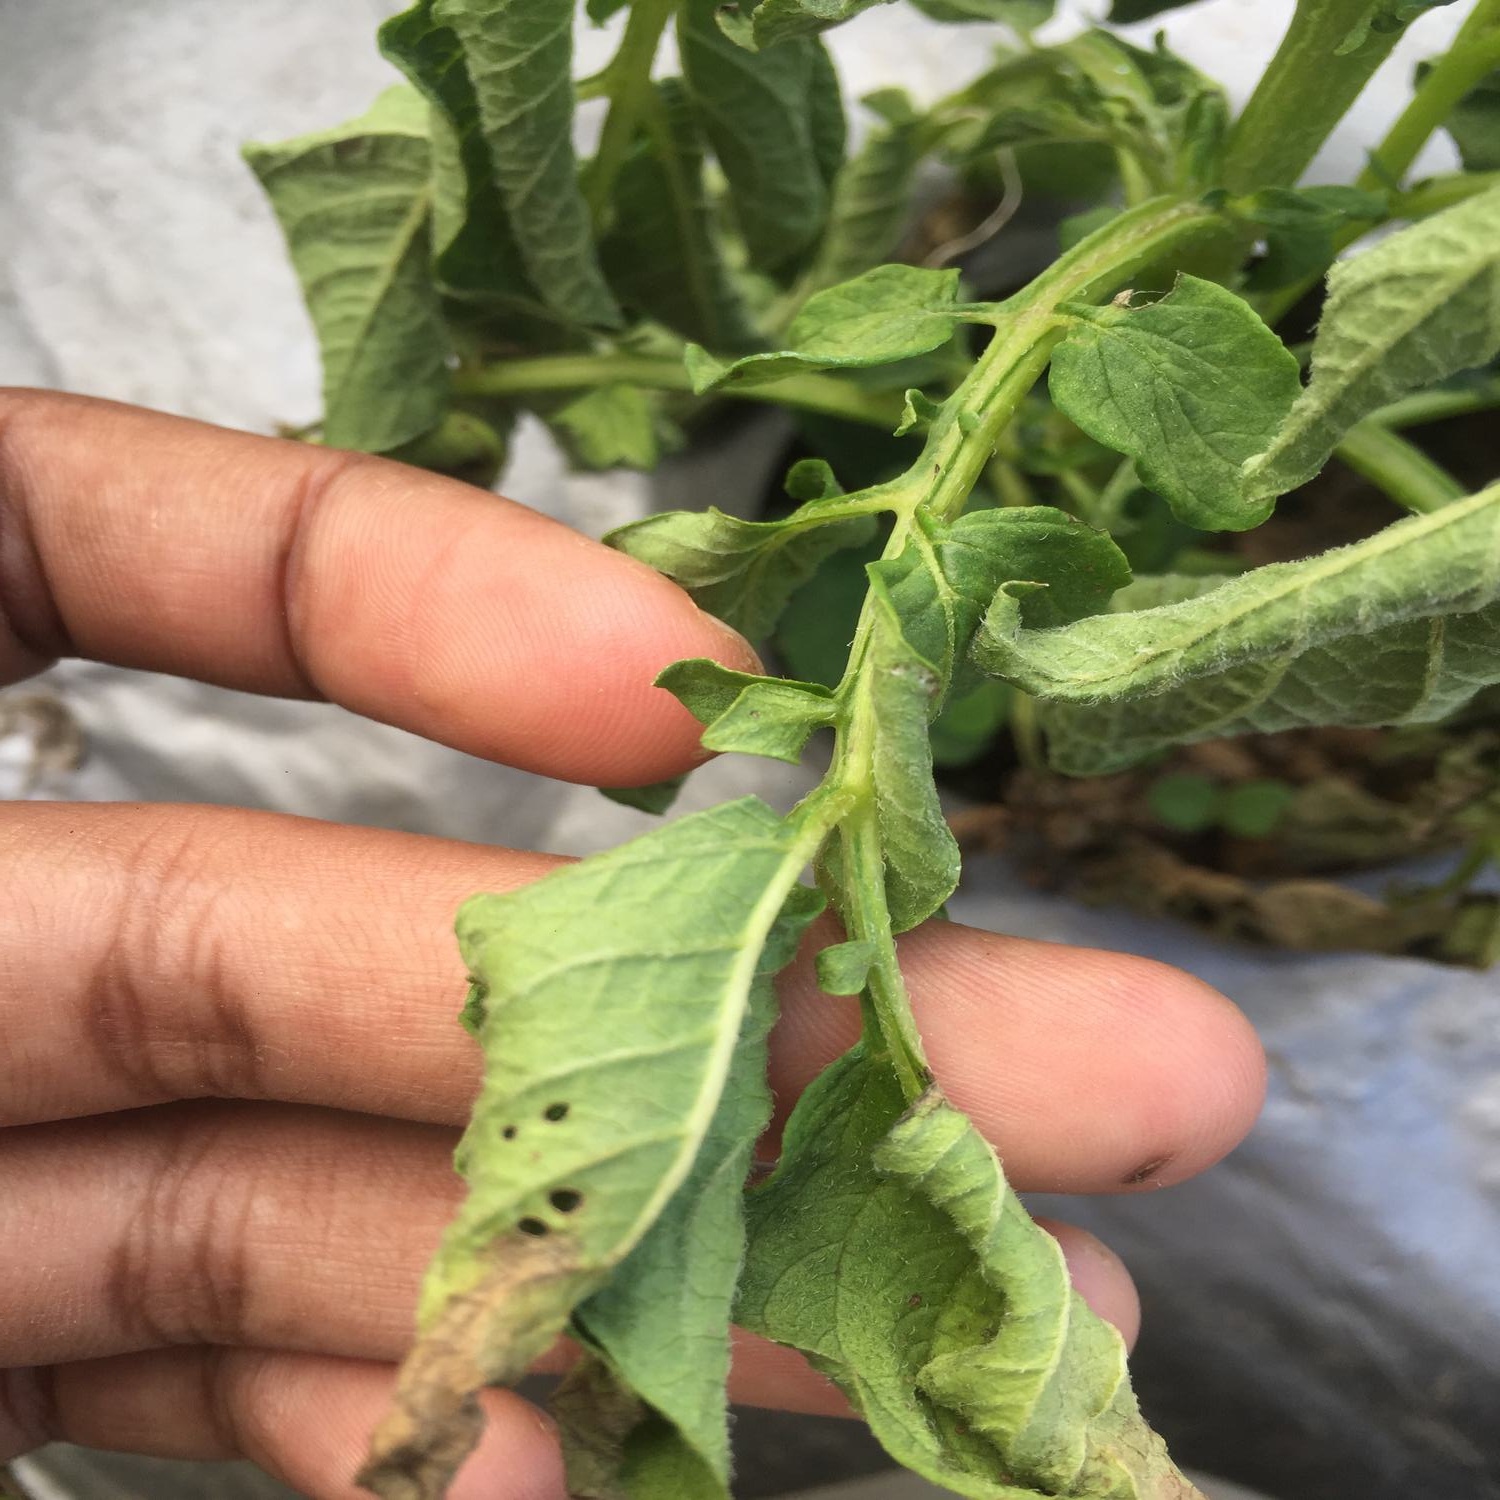
Etiqueta: Pudricion_Parda